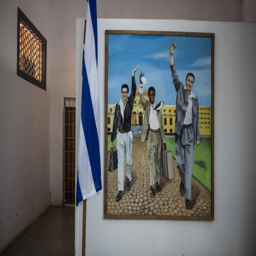
a painting depicting being released .